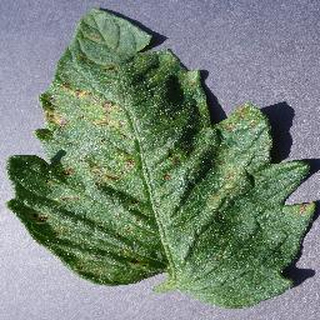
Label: tomato_septoria_leaf_spot